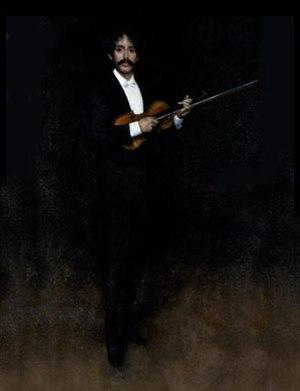
Pablo de Sarasate, de son nom complet Martín Melitón Pablo de Sarasate y Navascués est un violoniste et compositeur espagnol, né le 10 mars 1844 à Pampelune, mort le 20 septembre 1908 à Biarritz. Il était l’un des violonistes virtuoses les plus célèbres de son époque.